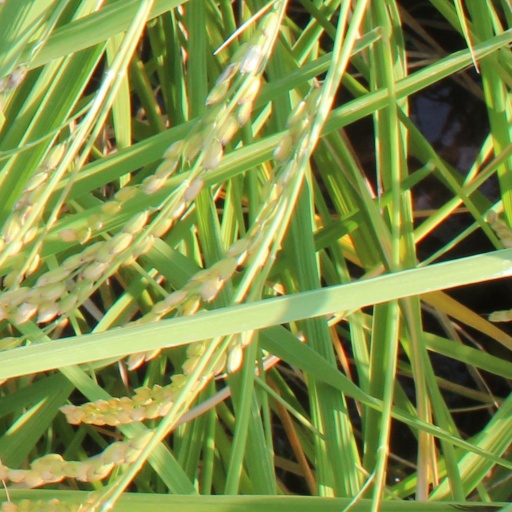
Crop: rice